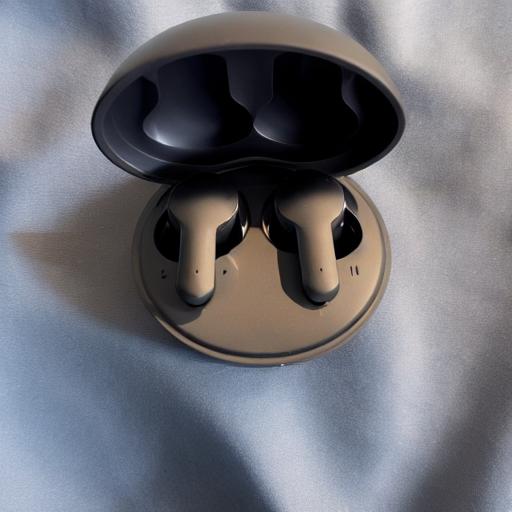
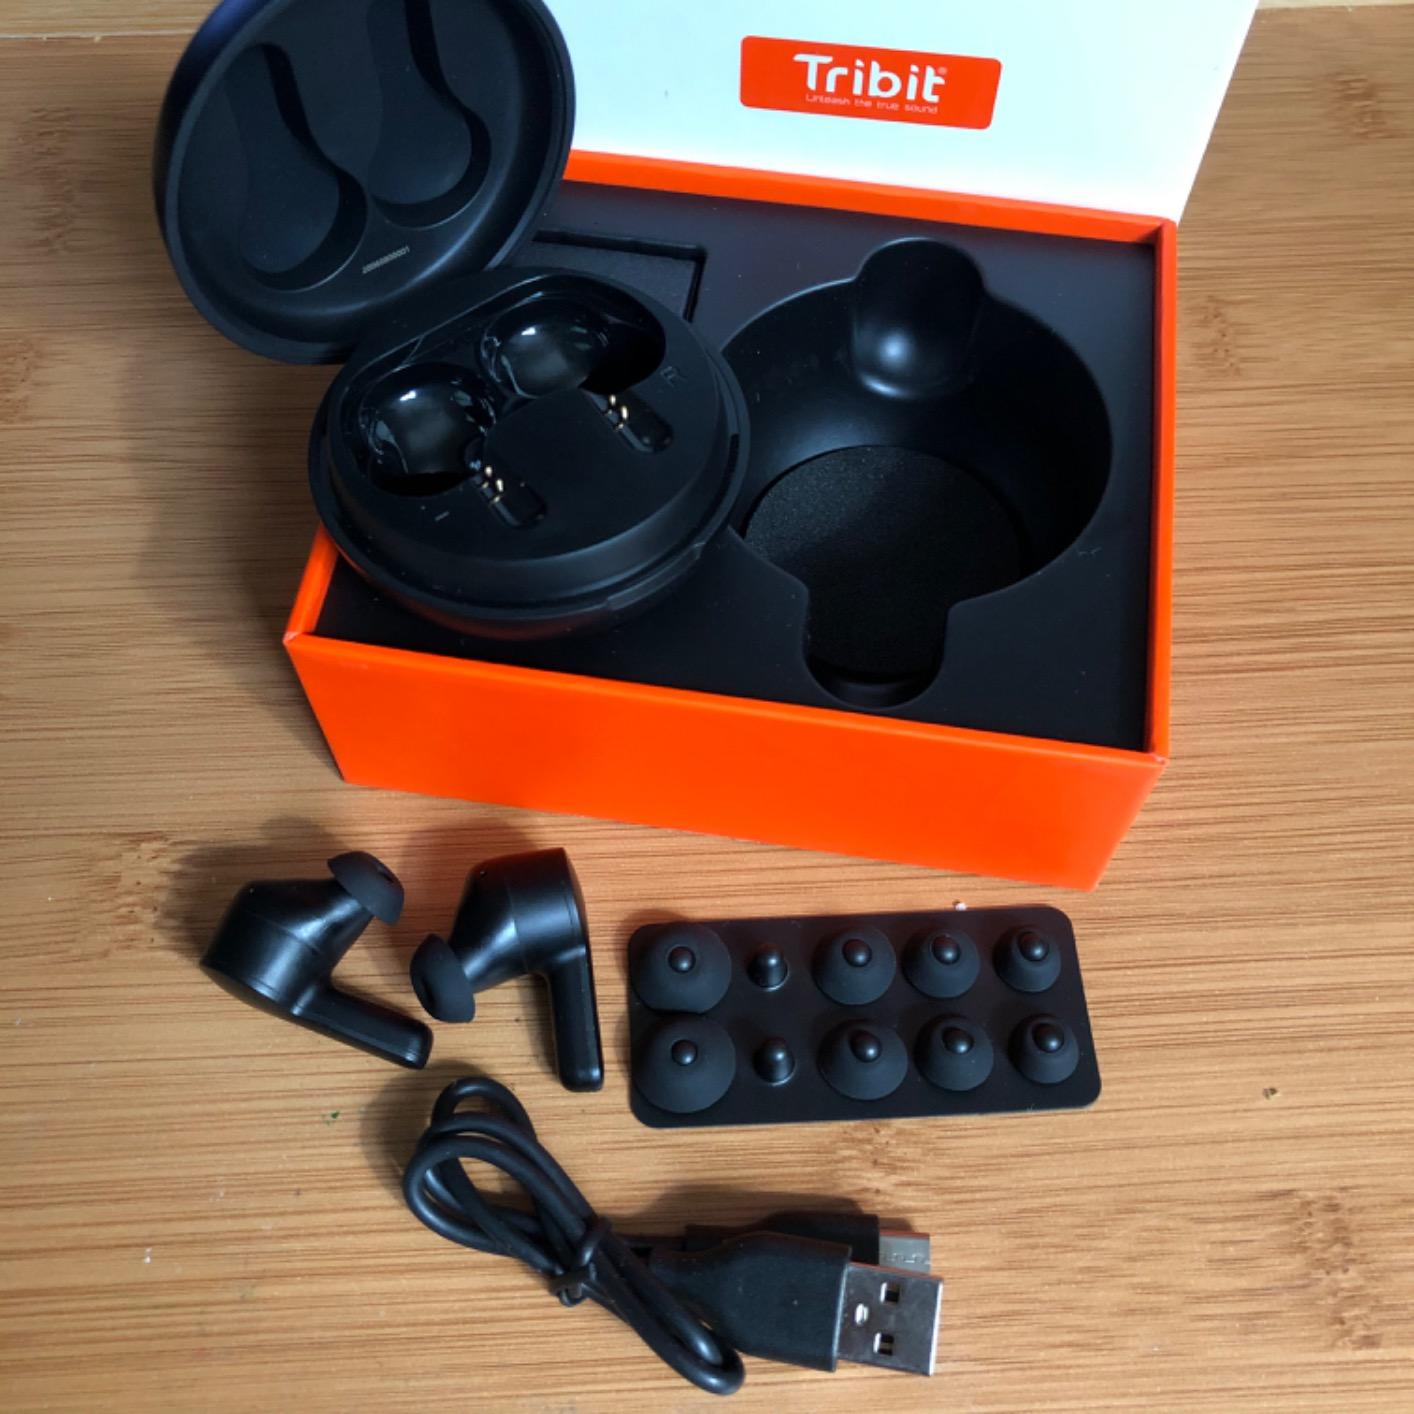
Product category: earbuds
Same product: no